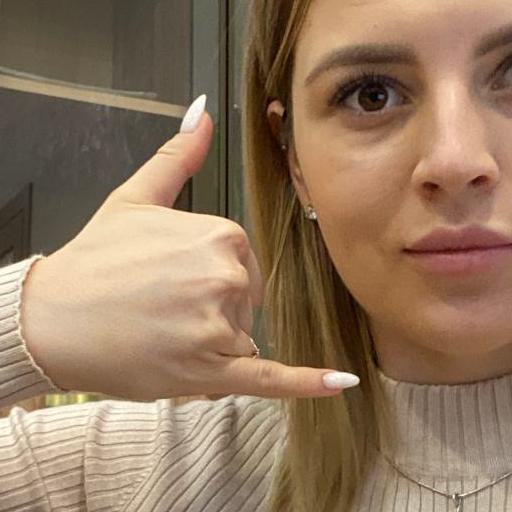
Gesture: call